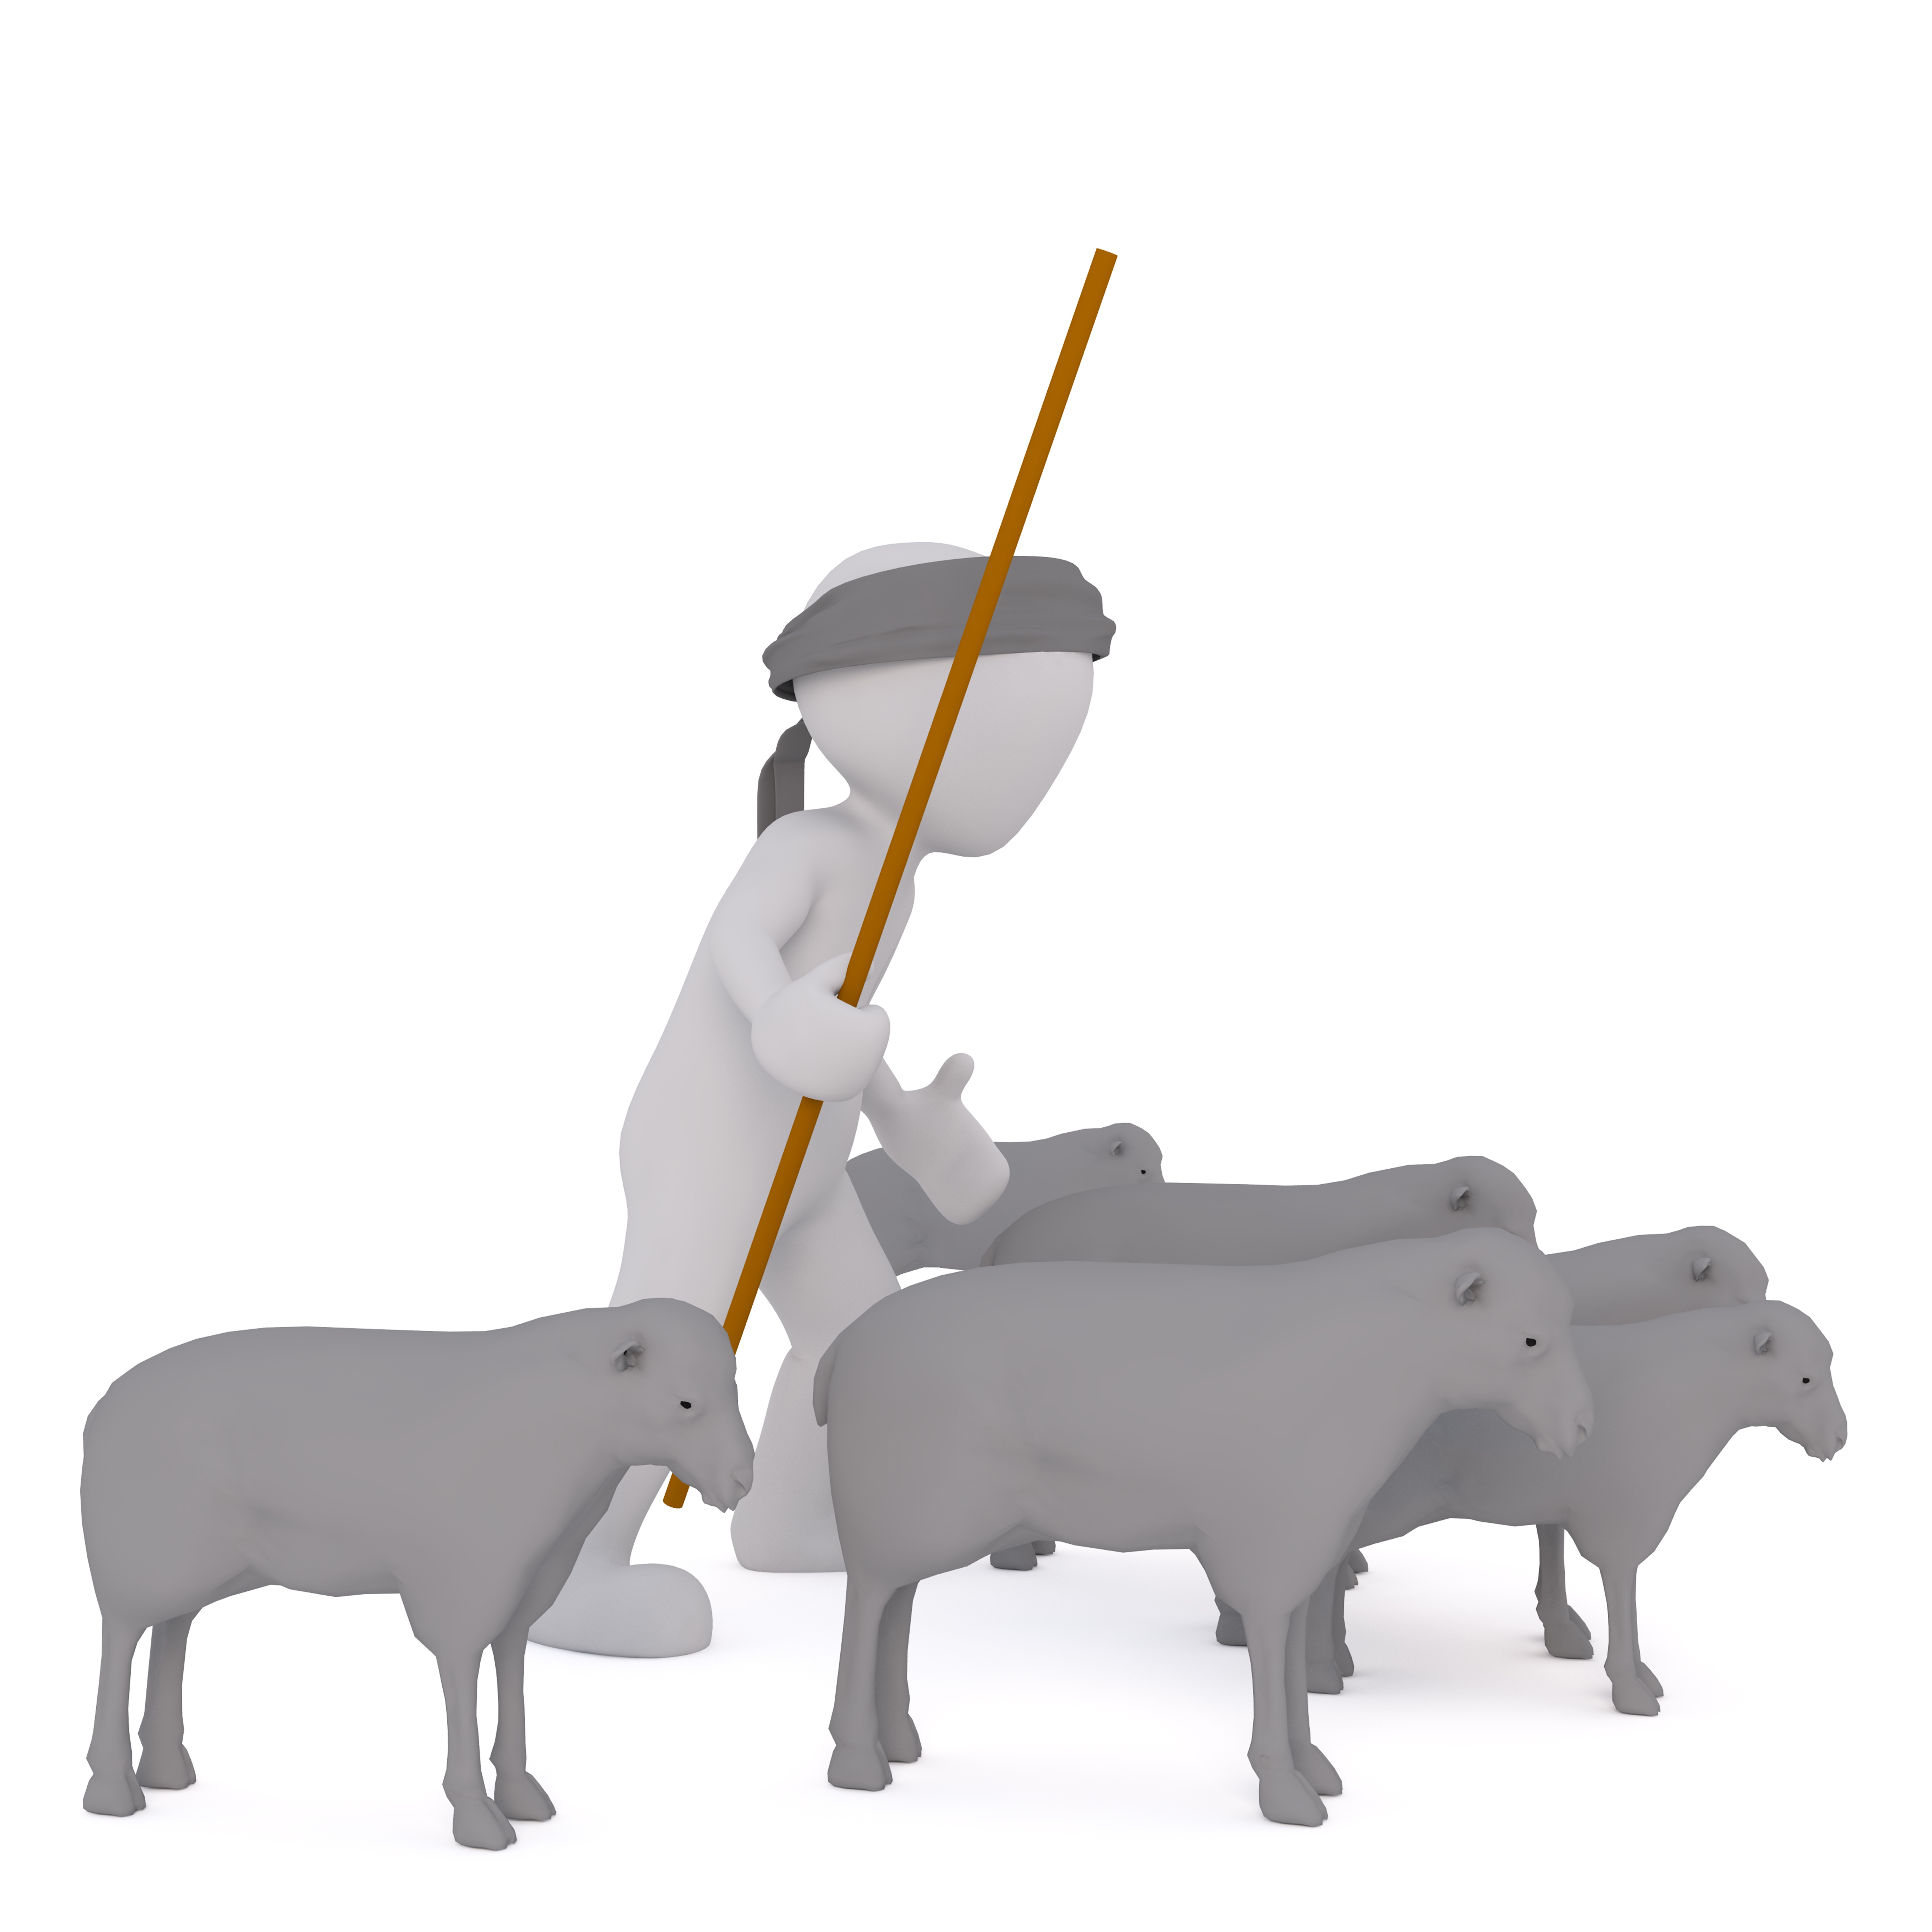
white, dog, isolated, model, drive, sheep, product, figurine, 3d, cartoon, guard dog, white male, 3d model, full body, sch fer, free image, animal figure, sleeper, easter sheep